Bernie Casey

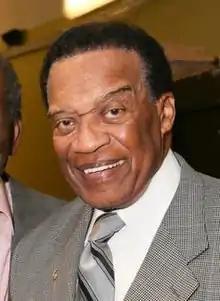
Casey in 2014

From there he moved between performances on television and the big screen such as playing team captain for the Chicago Bears in the TV film "Brian's Song". In 1979, he starred as widower Mike Harris in the NBC television series "Harris and Company", the first weekly American TV drama series centered on a black family. In 1980, he played Major Jeff Spender in the television mini-series "The Martian Chronicles", based on the novel by Ray Bradbury.